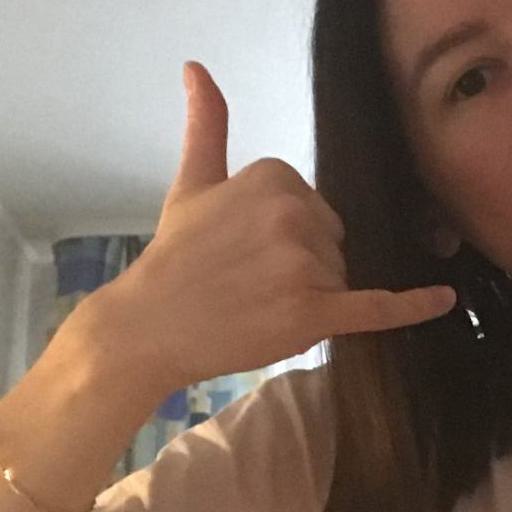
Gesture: call